List of Hikari no Densetsu characters

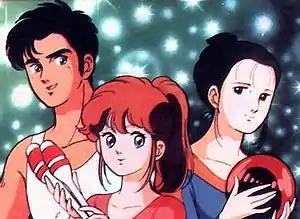
left to right: Takahaki Ooishi, Hikari Kamijo, and Hazuki Shiina

This is a list of fictional characters from the anime and manga series "Hikari no Densetsu" created by Izumi Aso.